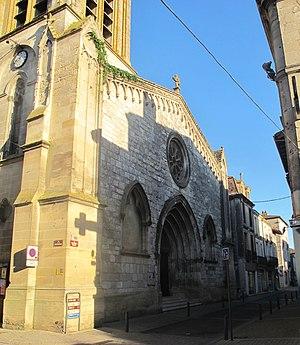
Église Notre-Dame de Sainte-Foy-la-Grande (Gironde).
L'église Notre-Dame est l'église catholique de la ville de Sainte-Foy-la-Grande en Gironde. Dédiée à la Vierge Marie, elle est située 24 rue des Frères-Reclus. Érigée au XIIIᵉ siècle, la première église est détruite en 1561 par les Huguenots. Elle est reconstruite entre 1622 et 1686, ne conservant de l'ancien édifice que le porche parmi d'autres rares éléments de style roman. Elle ne prend son aspect actuel qu'avec les travaux d'agrandissement de 1850, complétés en 1871 par une flèche en pierre qui s'élève de son clocher.